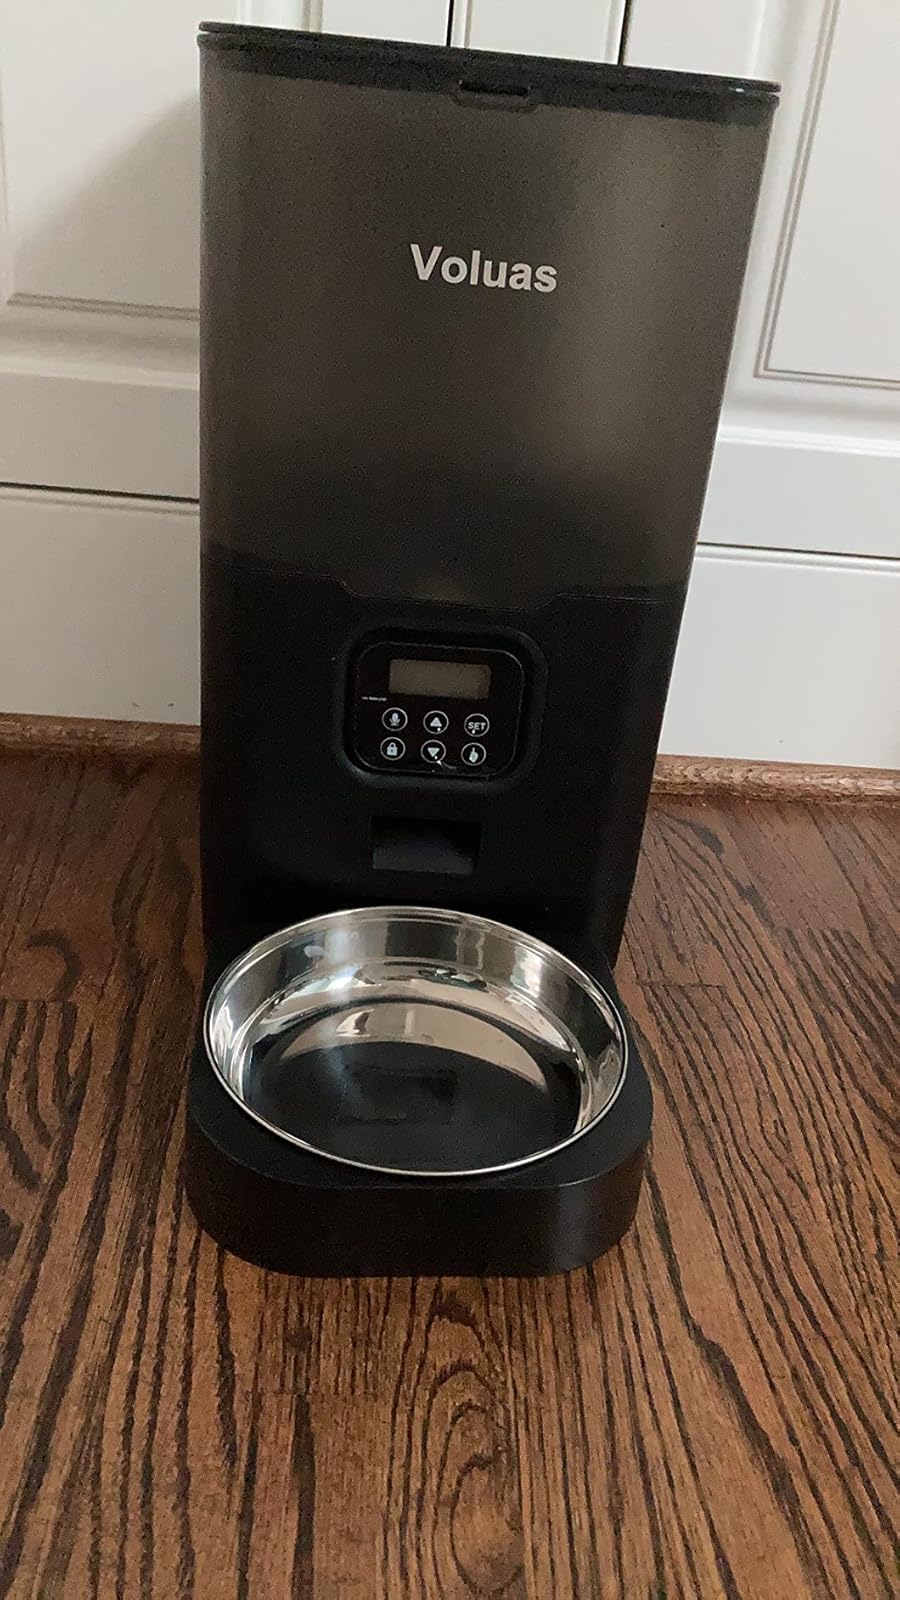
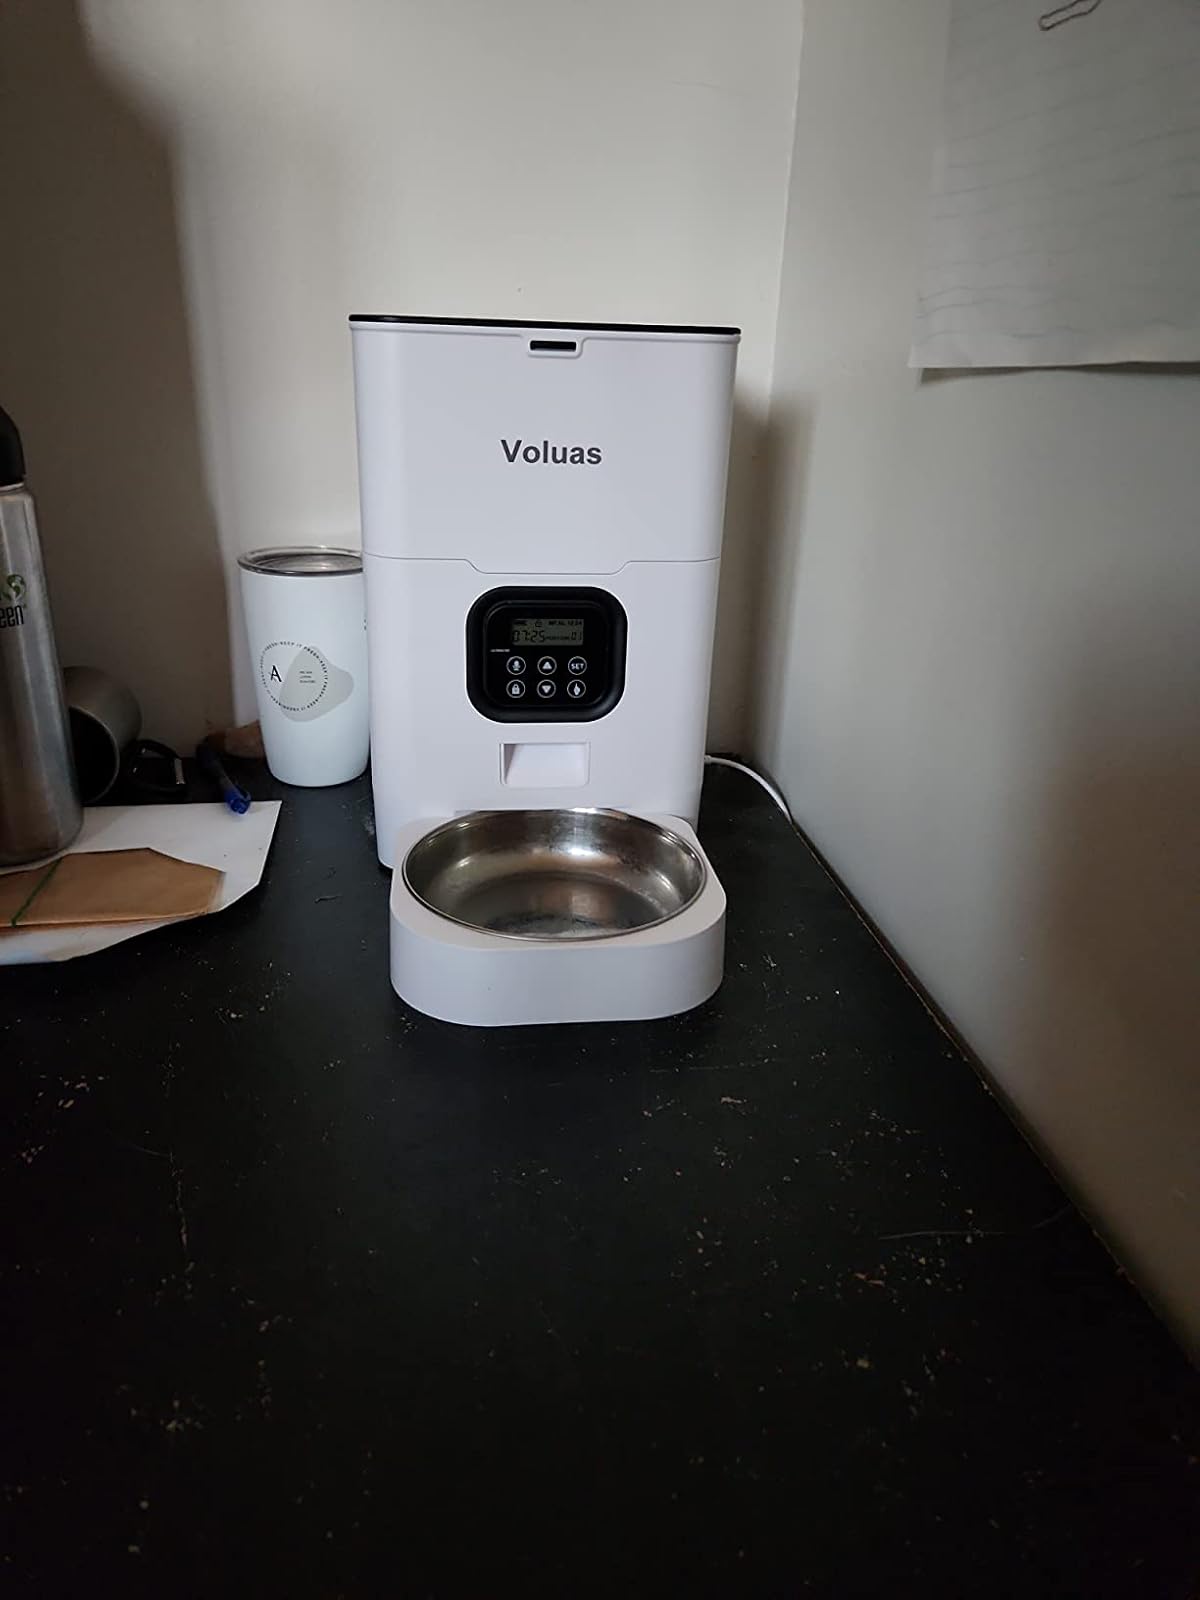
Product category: items_feeder
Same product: no